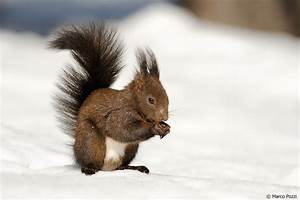
Label: squirrel